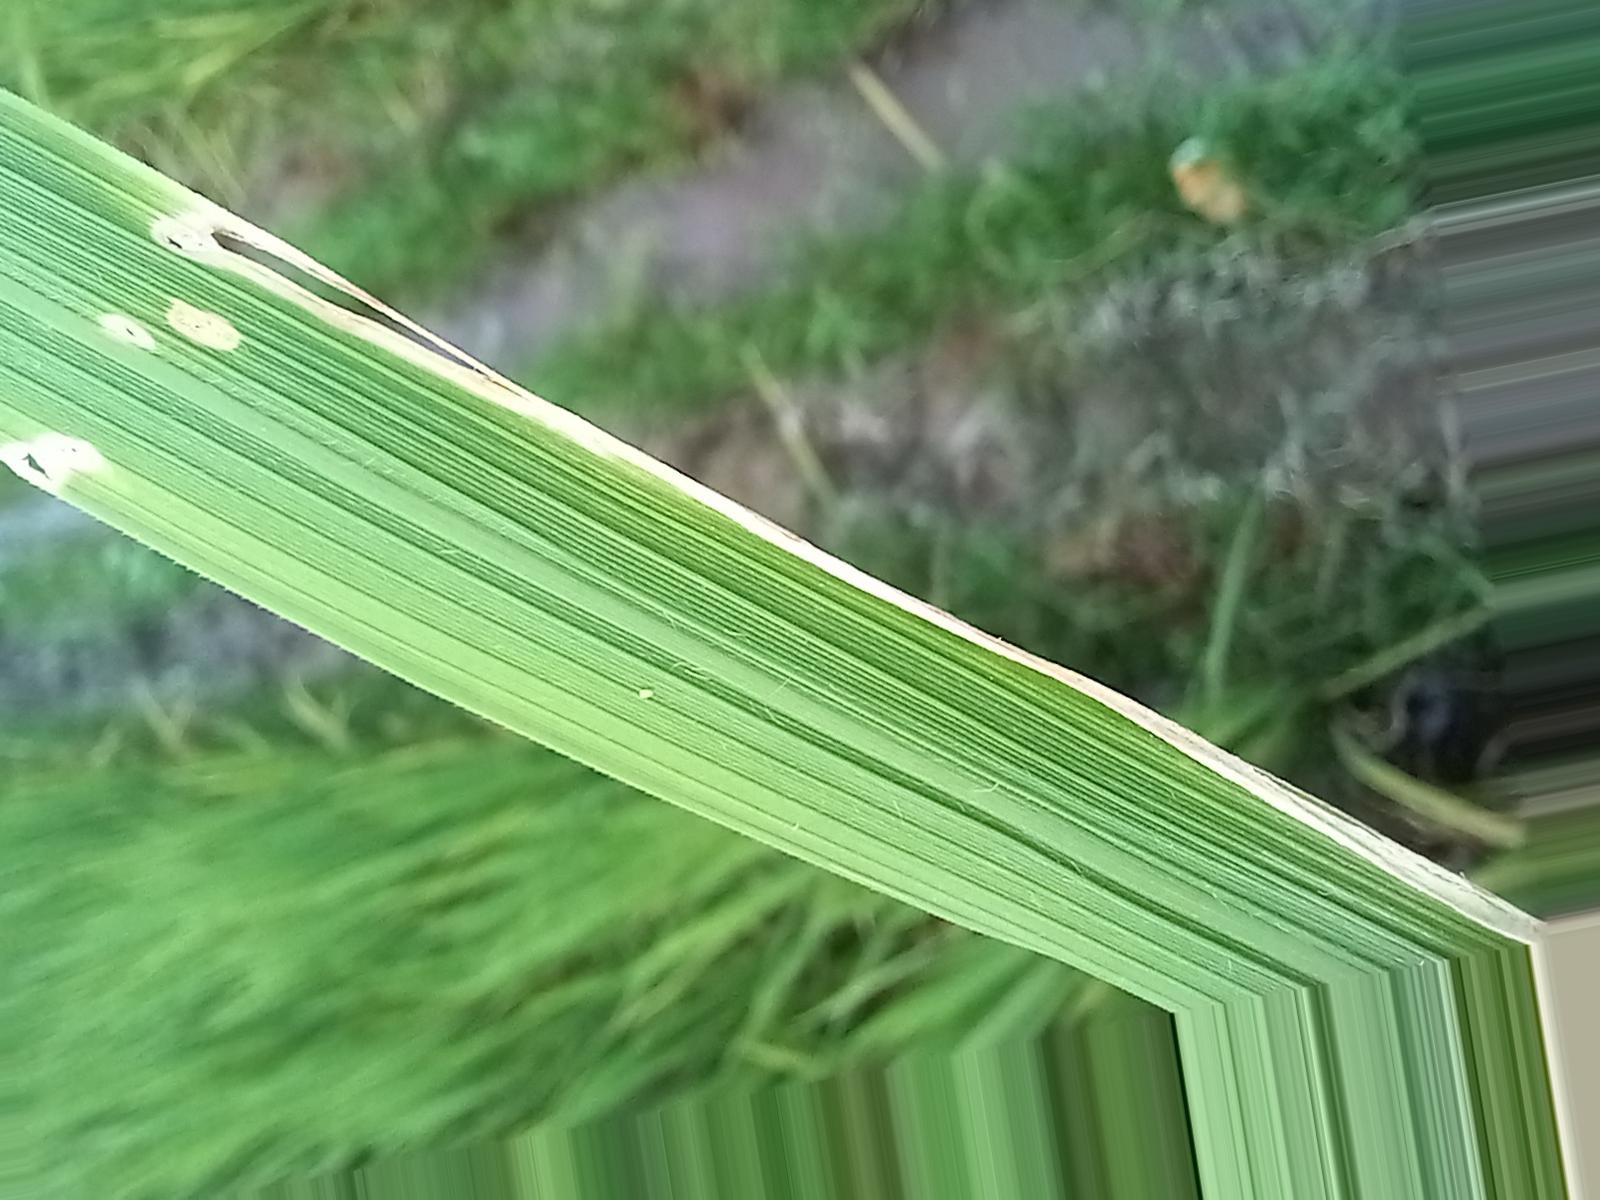
Nhãn: Sâu gai ( Hispa )